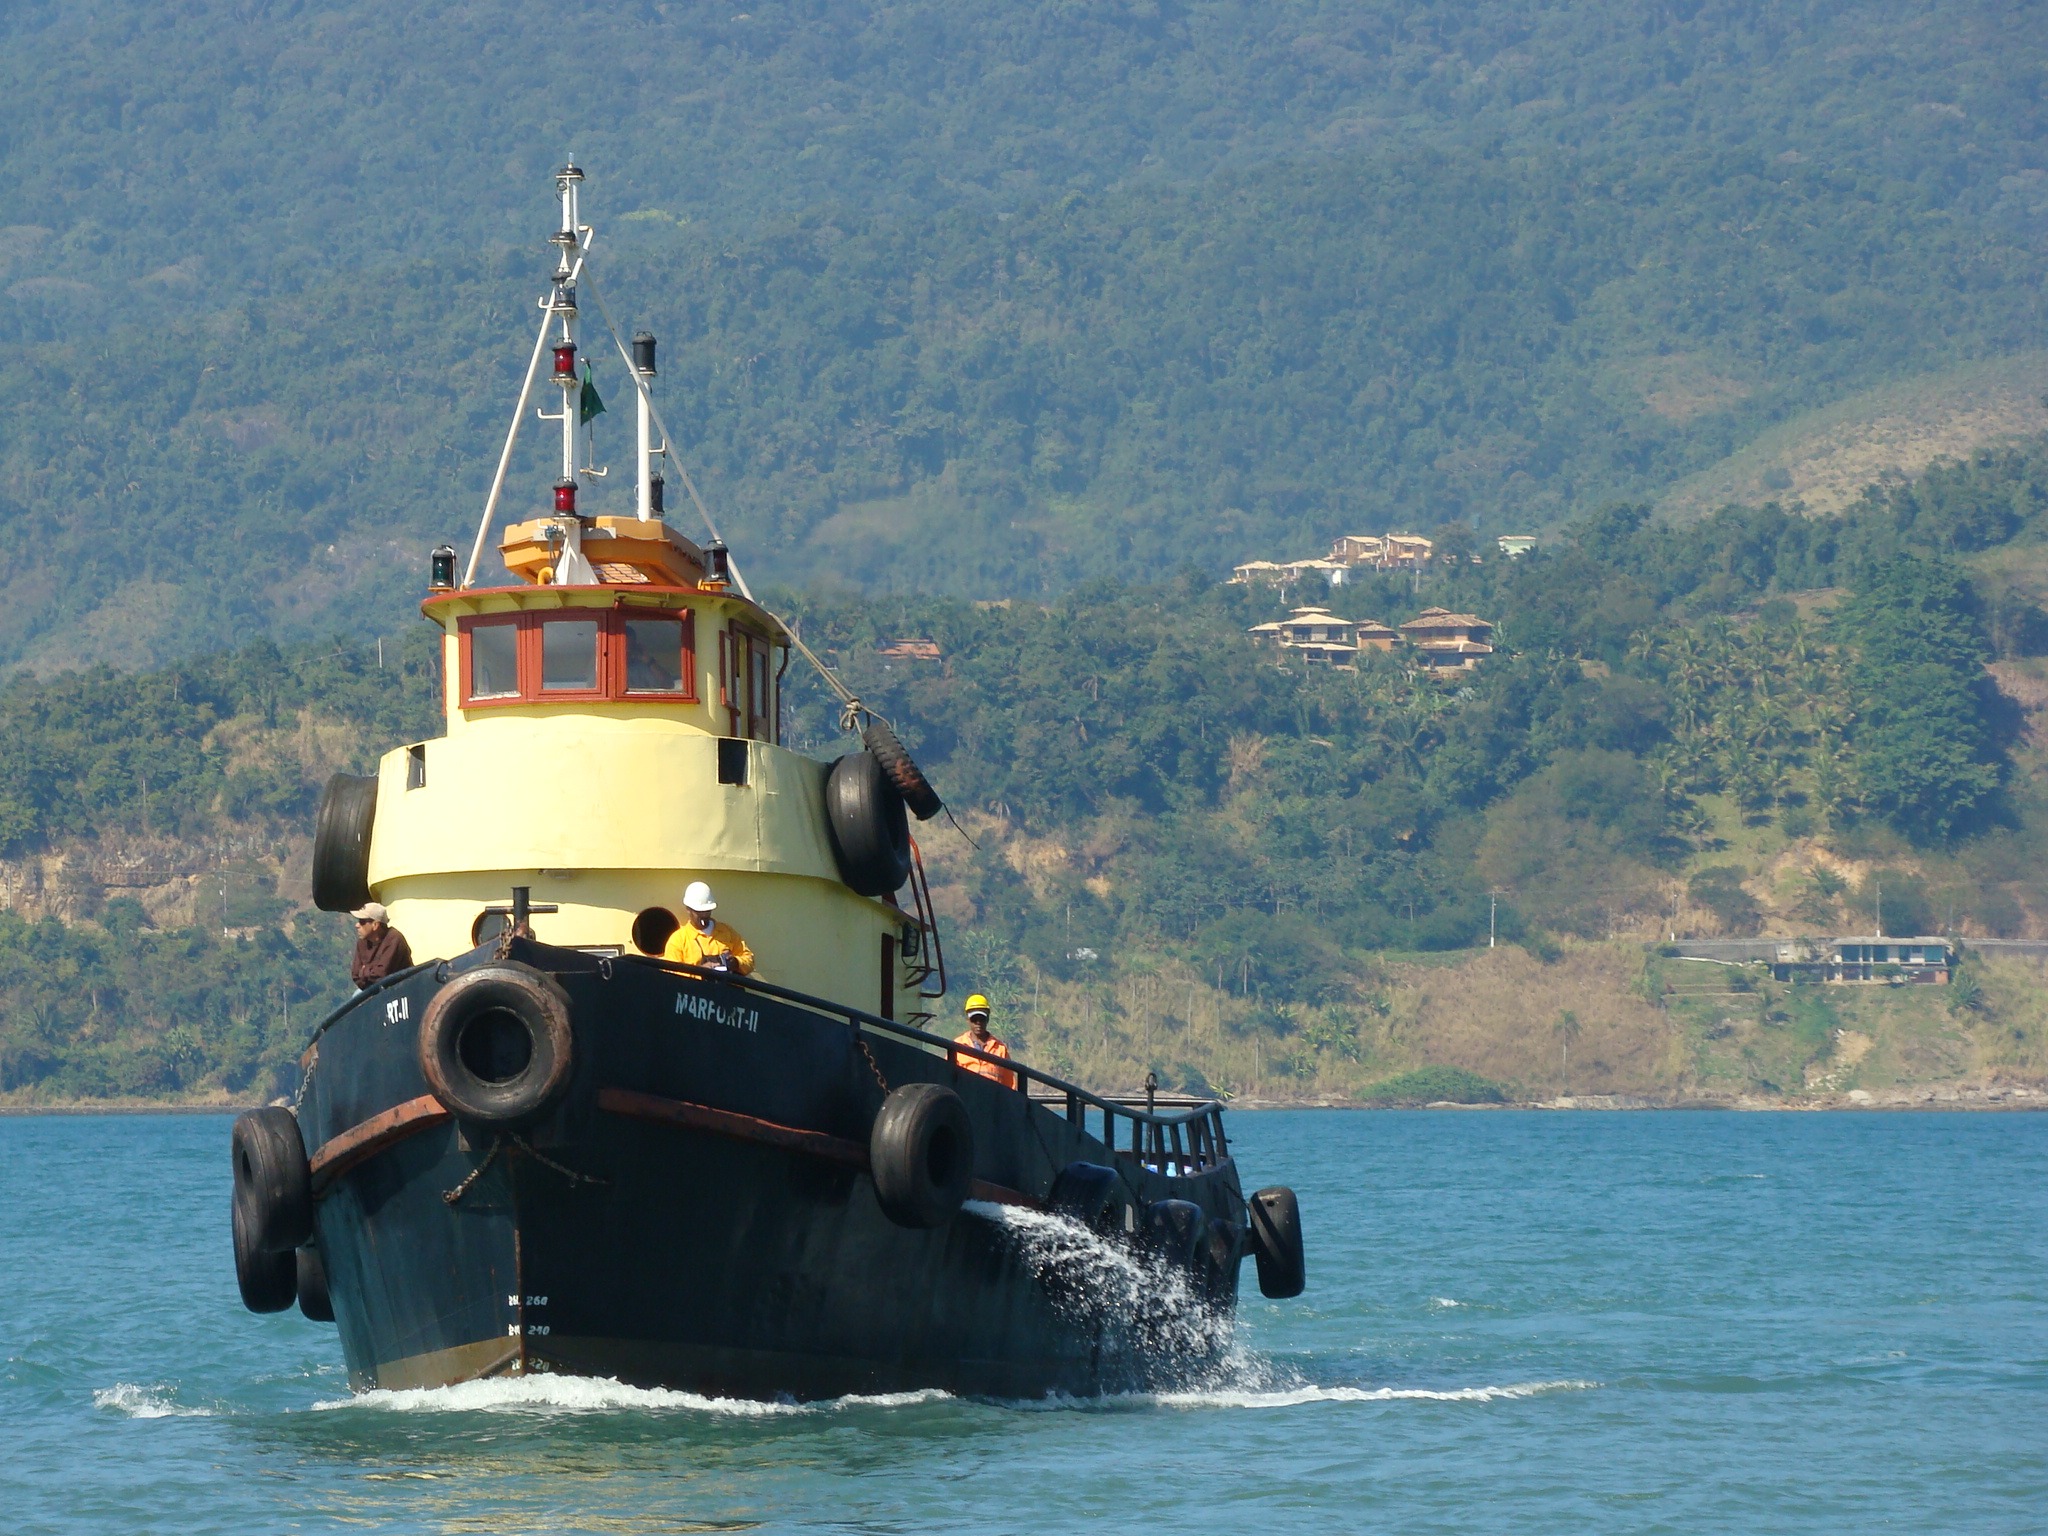
sea, boat, crossing, ship, vehicle, mar, channel, tugboat, watercraft, fishing vessel, anchor handling tug supply vessel